Better Halves (TV series)

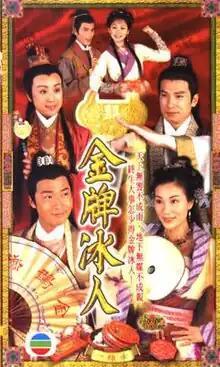
Promo poster

Better Halves (金牌冰人) is a TVB costume television series, premiered in 2003. Theme song "Beautiful Fate" (美麗緣份) composition and arrangement by Joseph Koo, lyricist by Wong Jim, sung by Steven Ma.